Los Angeles Dodgers minor league players

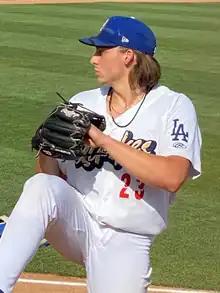
Bruns with the Rancho Cucamonga Quakes

Below is a partial list of Minor League Baseball players in the Los Angeles Dodgers system.